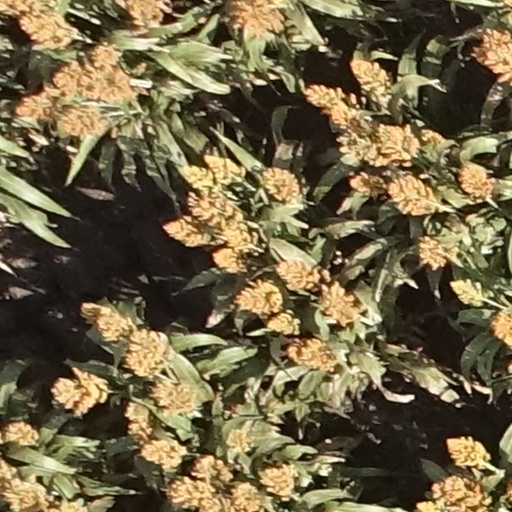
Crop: sorghum